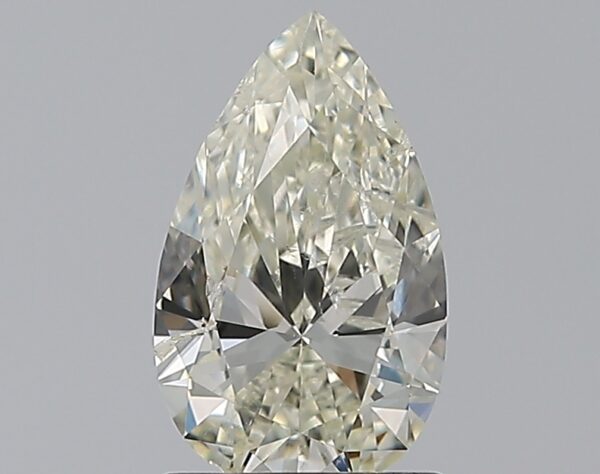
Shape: pear
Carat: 1
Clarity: SI2
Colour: J
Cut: EX
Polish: VG
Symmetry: VG
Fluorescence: N
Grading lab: IGI
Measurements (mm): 9.21 x 5.56 x 3.28